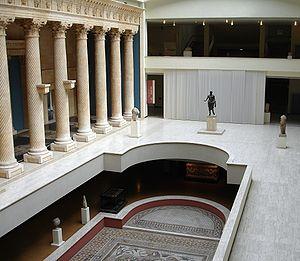
Les Musées royaux d'Art et d'Histoire constituent l'un des établissements scientifiques fédéraux belges, qui dépendent de la Politique scientifique fédérale belge.